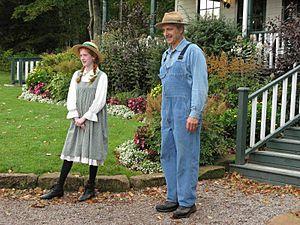
Cavendish, est un village de la côte nord de l'Île-du-Prince-Édouard dans le canton du Lot 23, comté de Queens, Île-du-Prince-Édouard, Canada. S'y trouve la maison du roman de Lucy Maud Montgomery : Anne... la maison aux pignons verts.